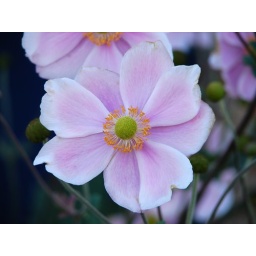
flower close to the Thames river in Oxford